Treaty of Doak's Stand

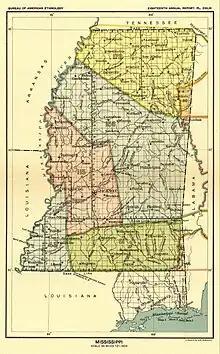
Map from "Indian land cessions in the United States" by Charles C. Royce showing location of Doaks' Stand

The convention began on October 10 with a talk by Jackson (whom the Choctaw nicknamed Sharp Knife), to more than 500 Choctaw. After Jackson presented his proposal to exchange Choctaw land for territory in present-day Arkansas, Pushmataha accused the general of deceiving them about the quality of land west of the Mississippi. Pushmataha said, "I know the country well ... The grass is everywhere very short ... There are but few beavers and the honey and fruit are rare things." Jackson finally resorted to threats to pressure the Choctaw to sign a treaty. He shouted, "Many of your nation are already beyond the Mississippi, and others are every year removing ... If you refuse ... the nation will be destroyed." On October 18, 1820, the chiefs signed the treaty.